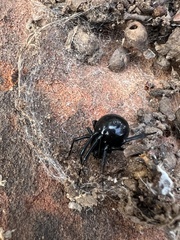
Species: Lactrodectus_hesperus